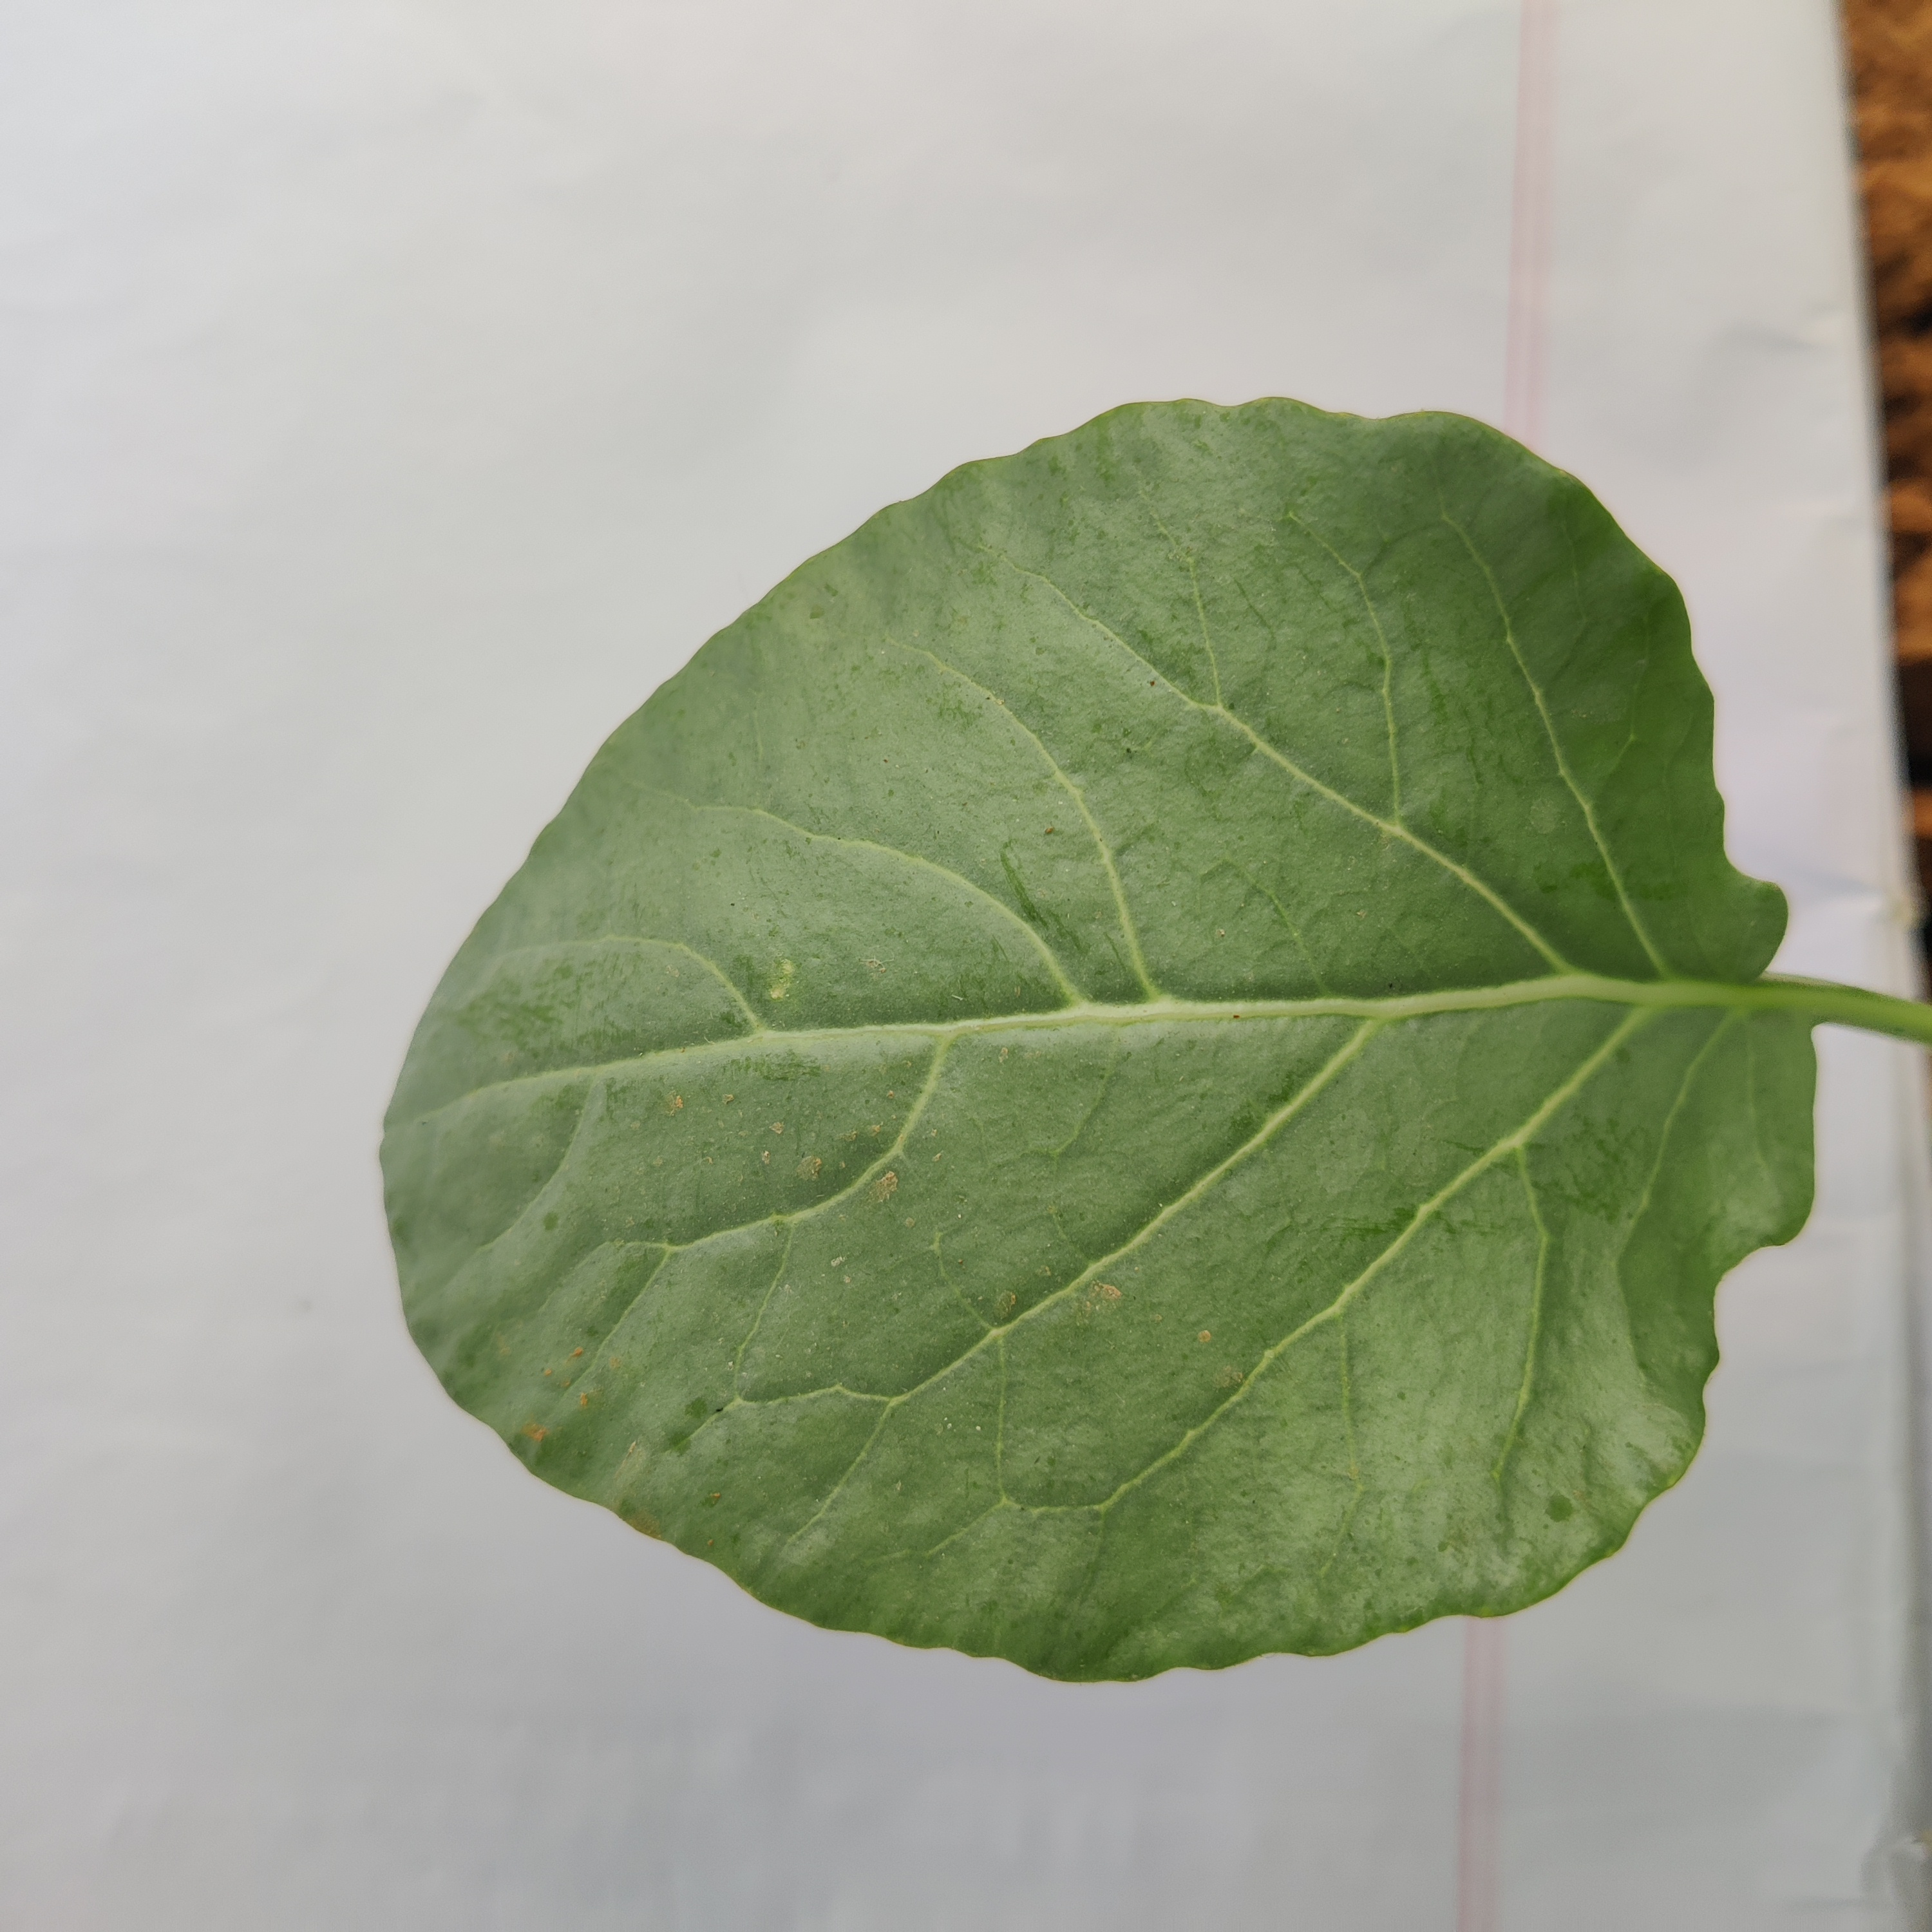
Label: Healthy